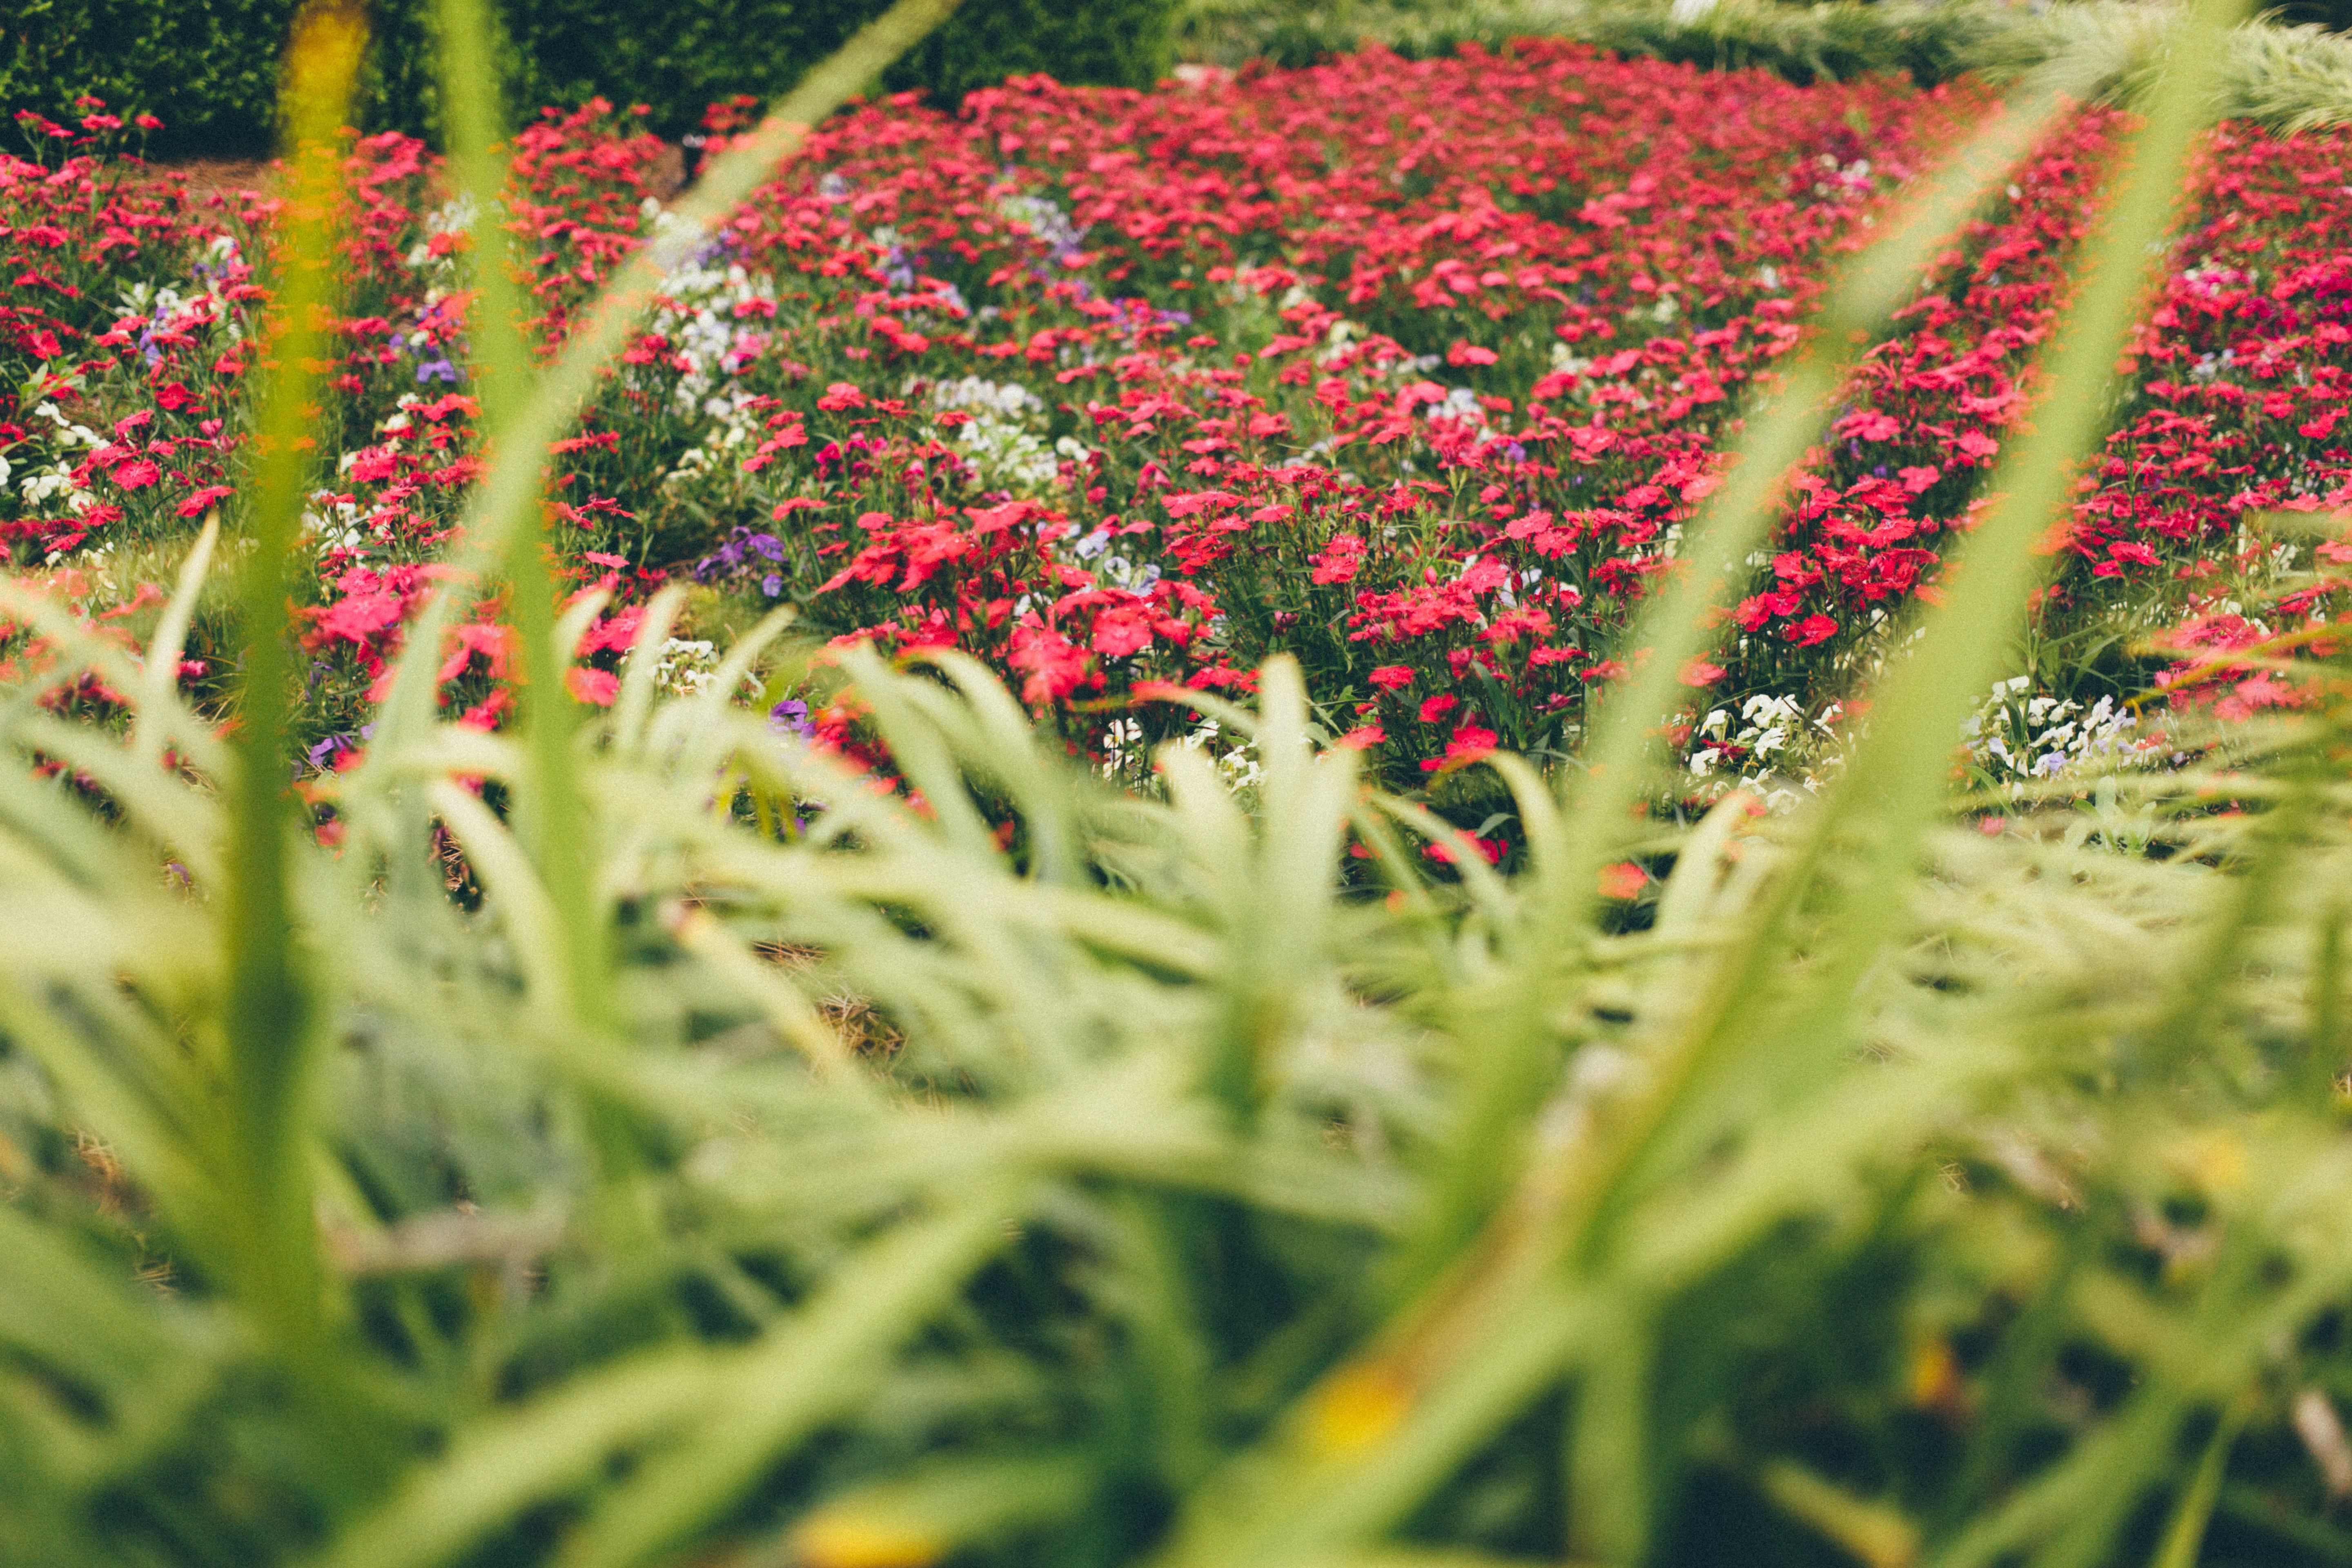
nature, grass, plant, field, lawn, meadow, leaf, flower, green, botany, garden, flora, wildflower, shrub, macro photography, flowering plant, annual plant, grass family, land plant